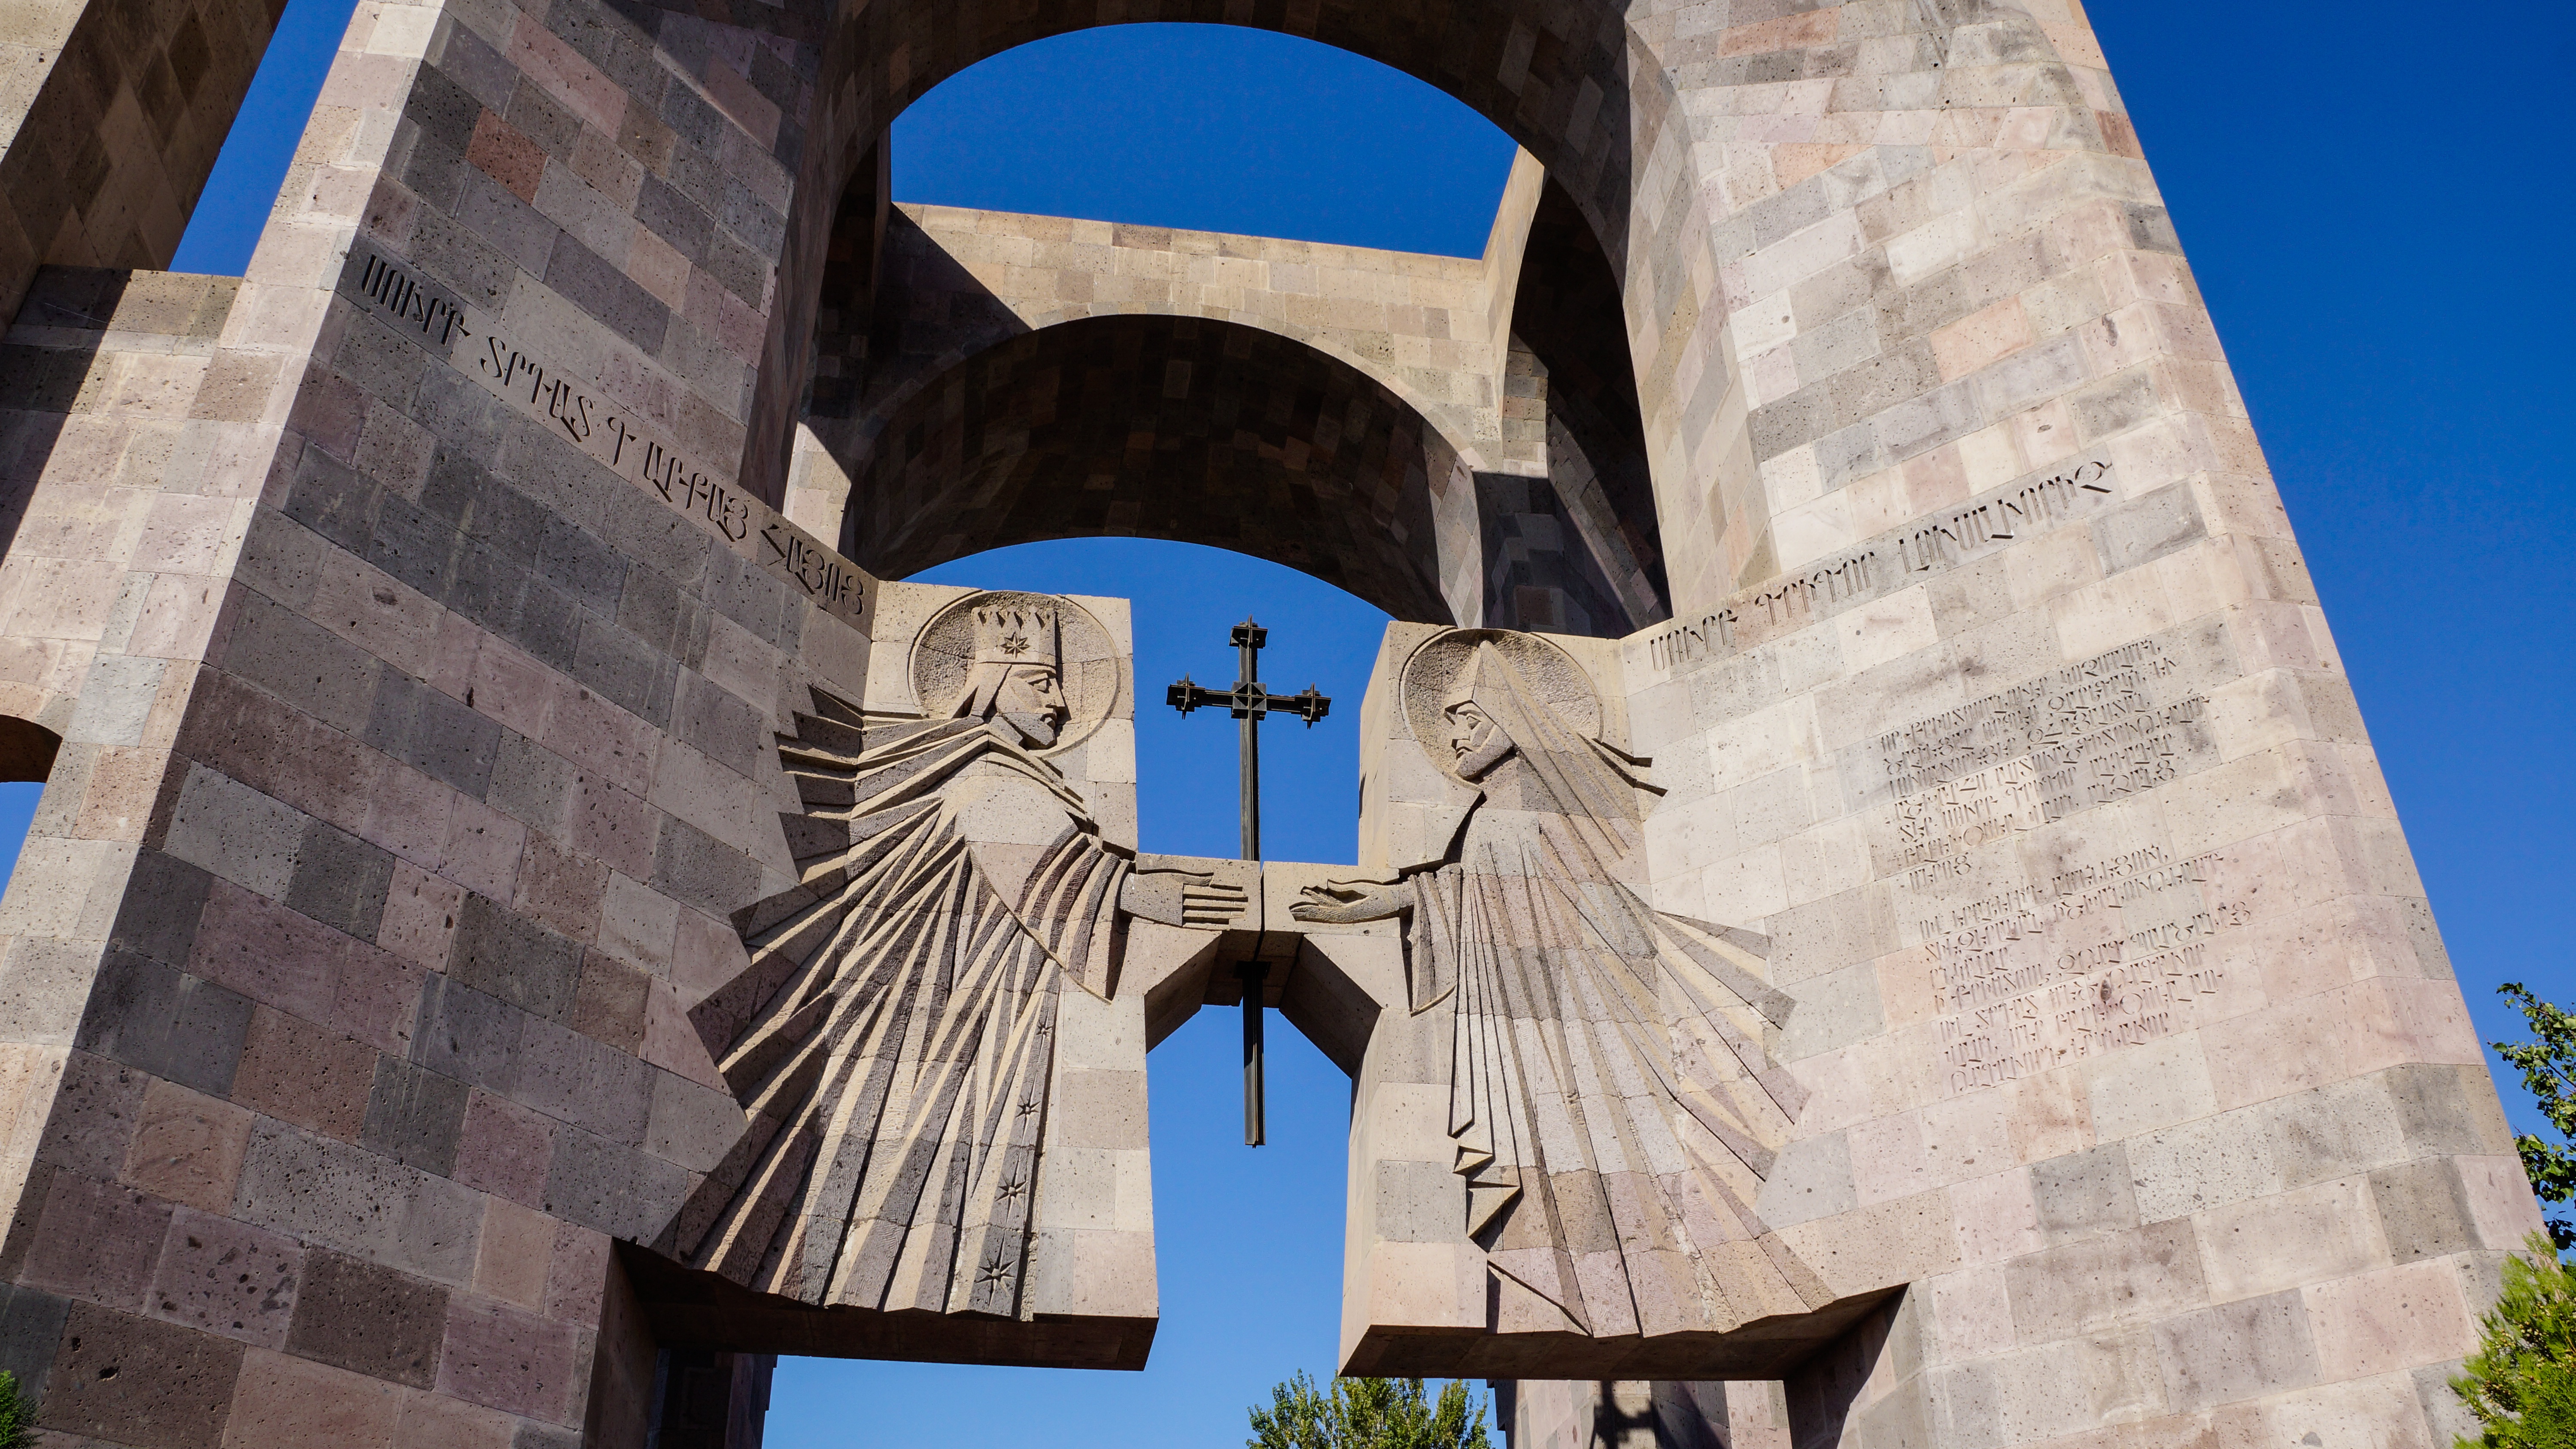
architecture, monument, arch, entrance, religion, landmark, facade, blue, cathedral, cross, christian, tourism, gate, angel, art, armenia, etchmiadzin, ancient history